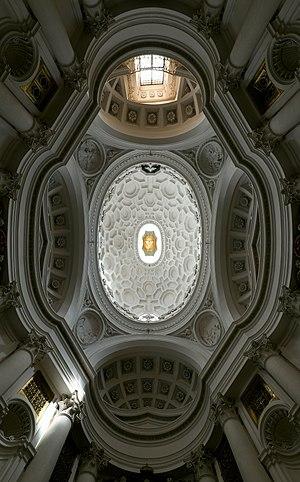
L'église Saint-Charles-aux-Quatre-Fontaines est une église de la Rome baroque, située dans le rione Monti, construite par Francesco Borromini pour un petit couvent d’un ordre espagnol : les Trinitaires Déchaux. Ce fut la première réalisation indépendante de Francesco Borromini.